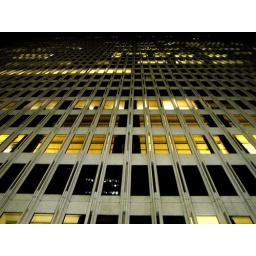
Quick shot of an office building in San Francisco on the way back from a film at the embarcadero.